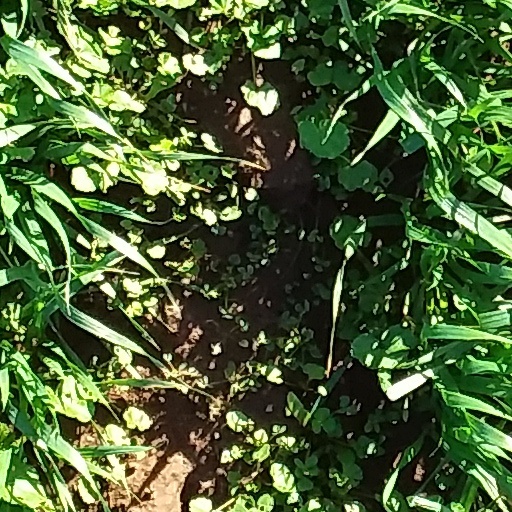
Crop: wheat